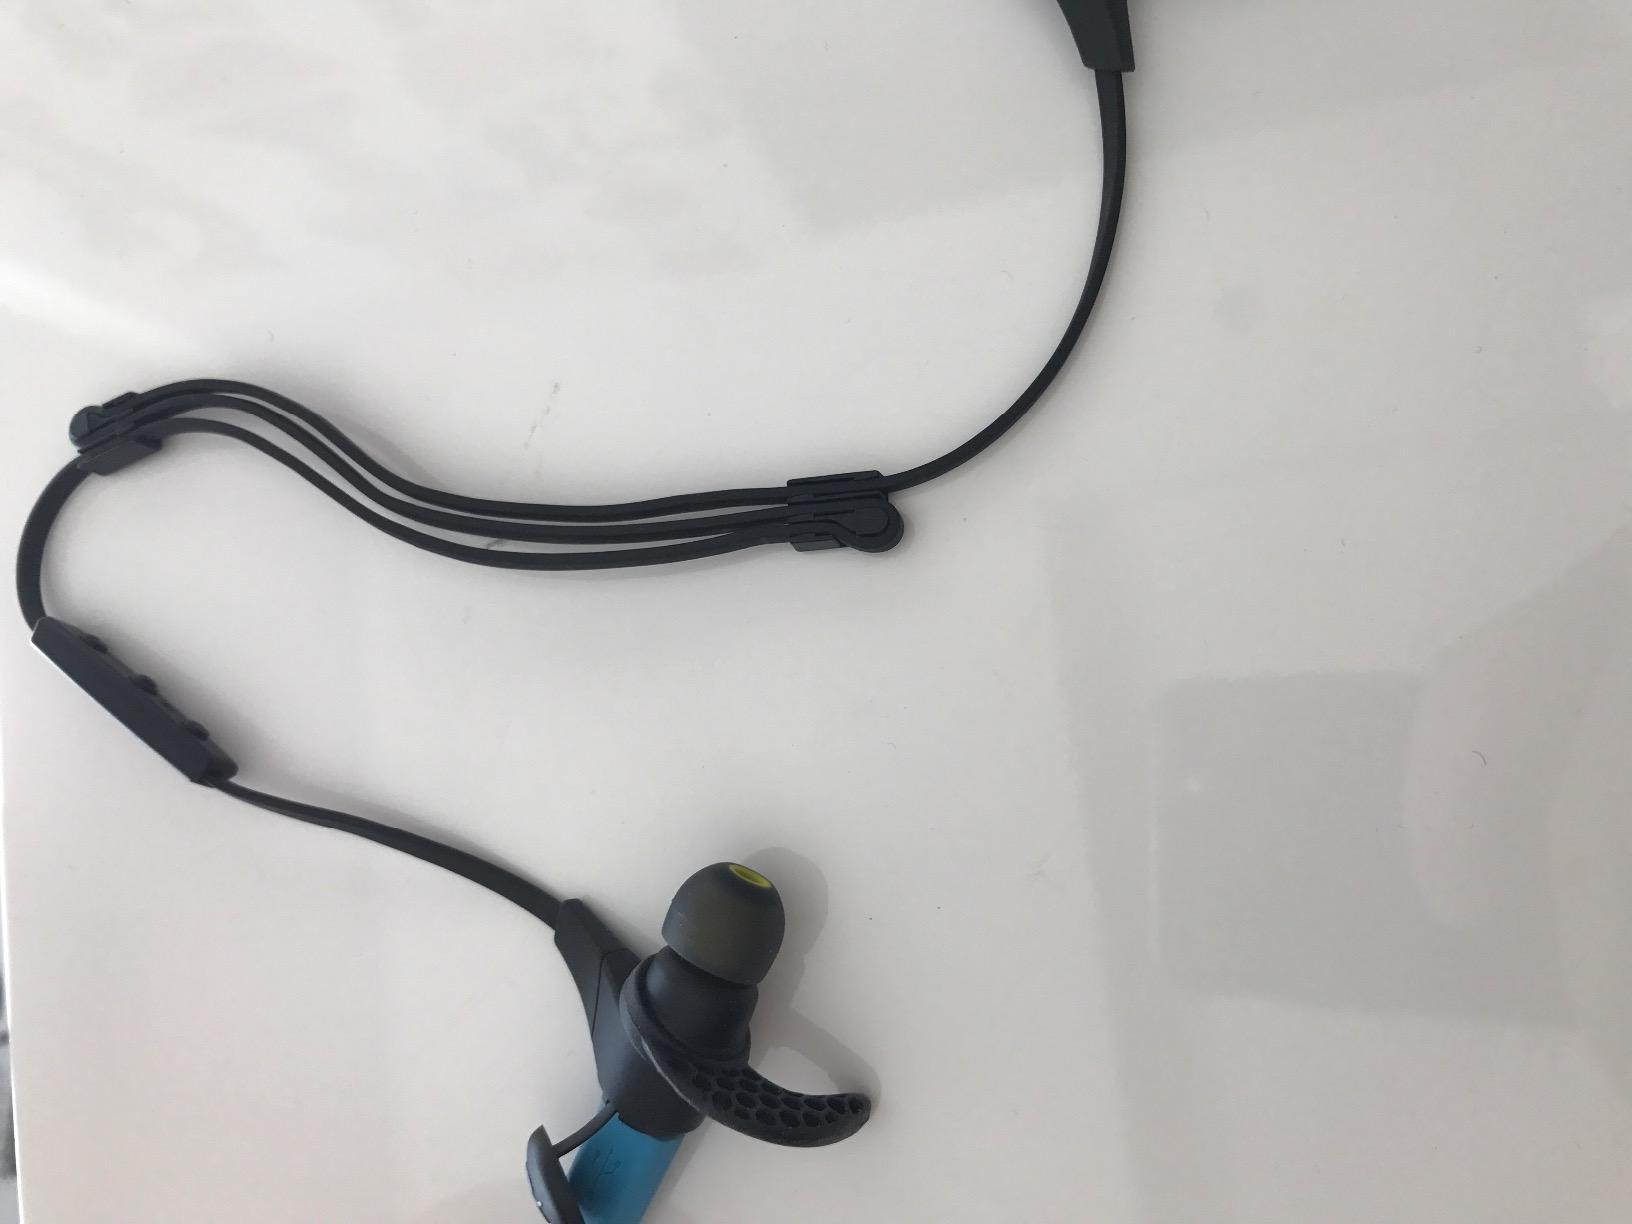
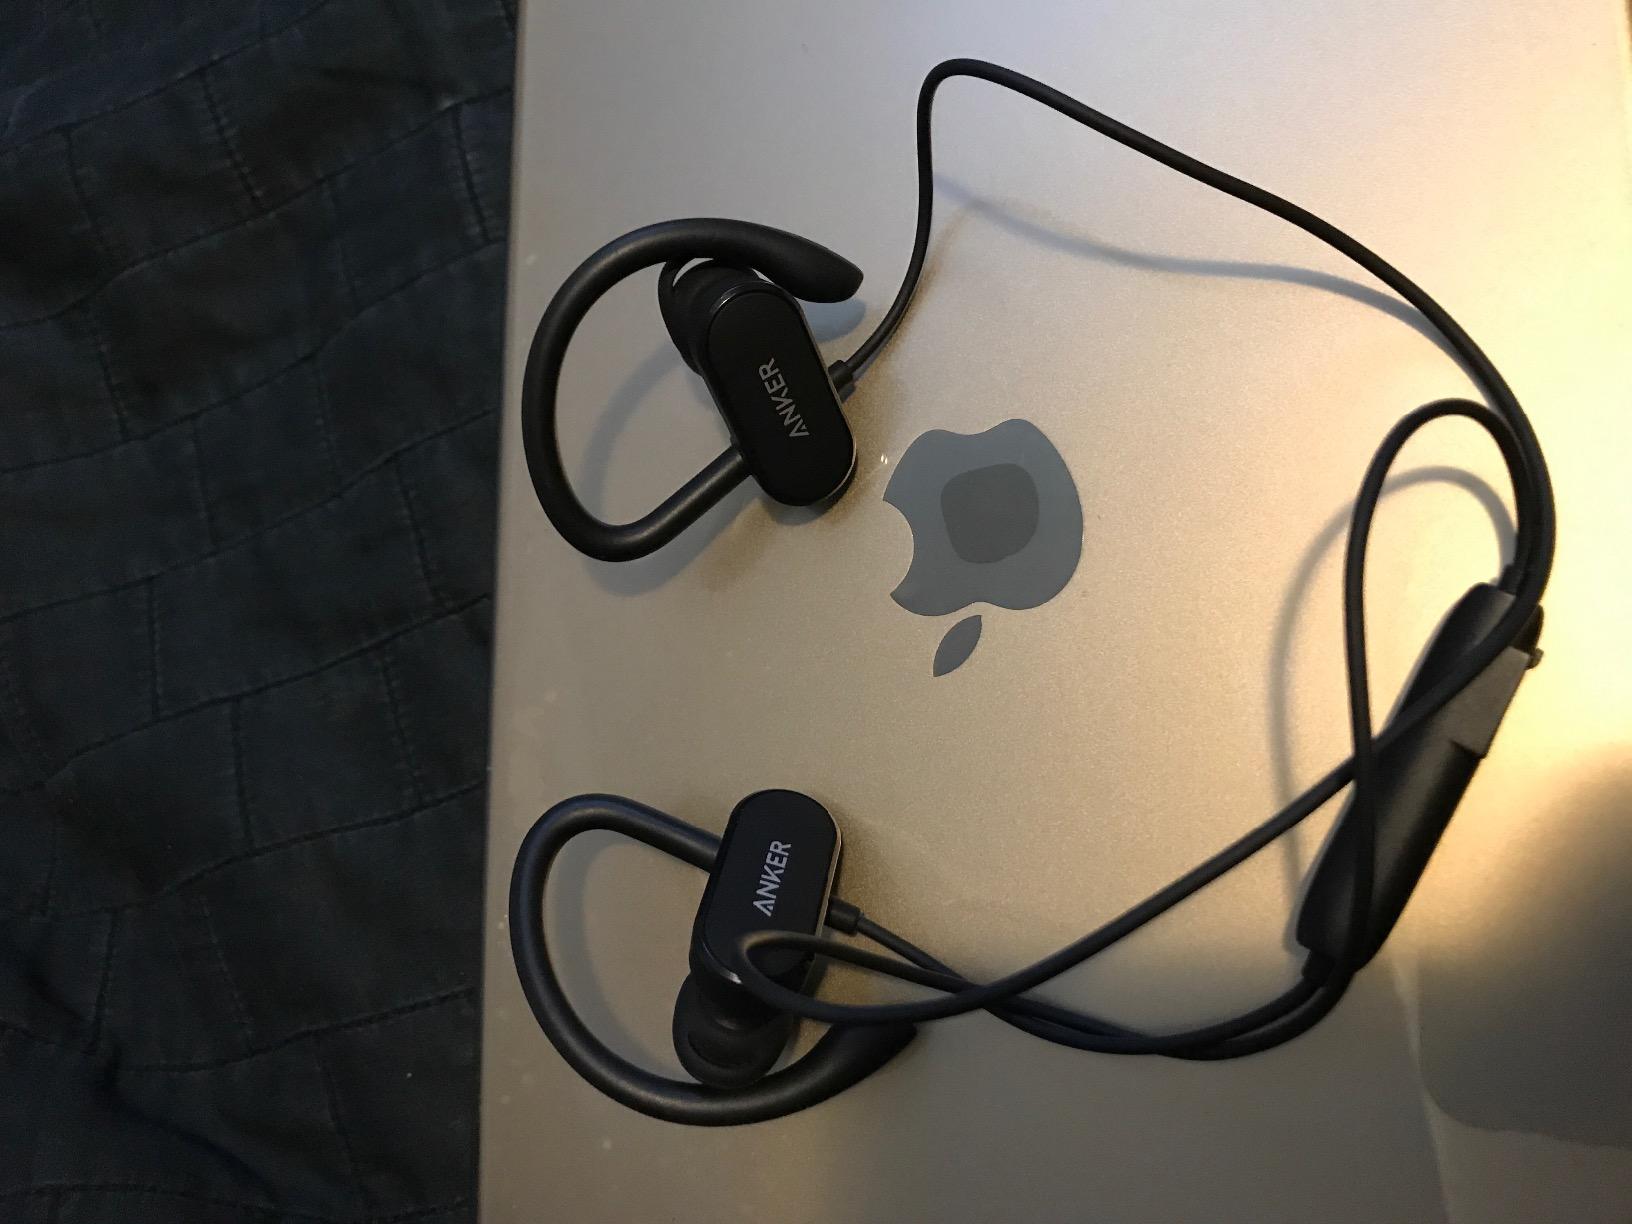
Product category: headphones
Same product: no